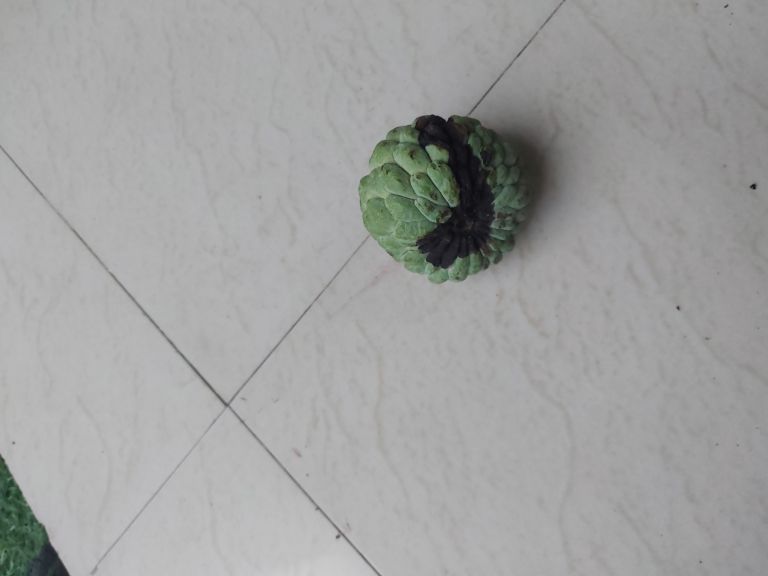
Disease label: Diplodia Rot